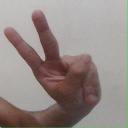
अक्षर: ऐ